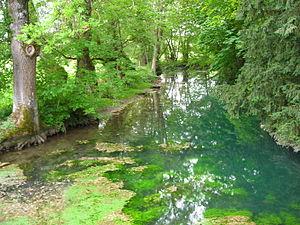
Fontaine est une commune française, située dans le département de l'Aube en région Grand Est.